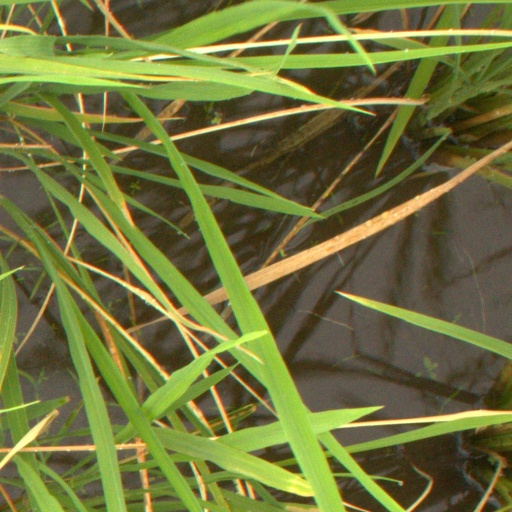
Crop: rice